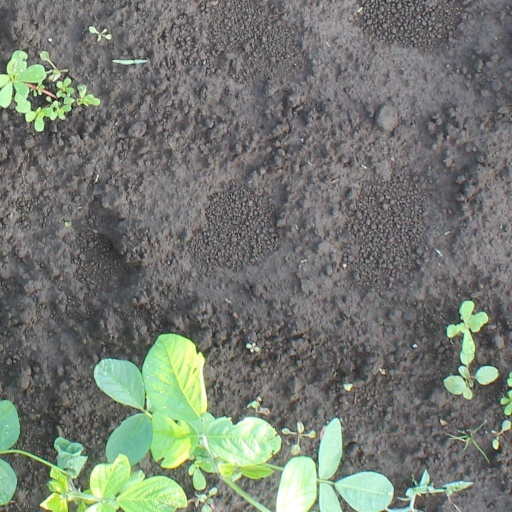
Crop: soybean